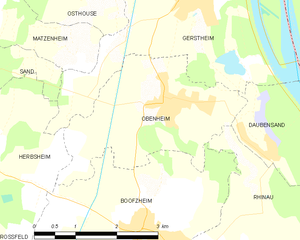
Carte des communes françaises